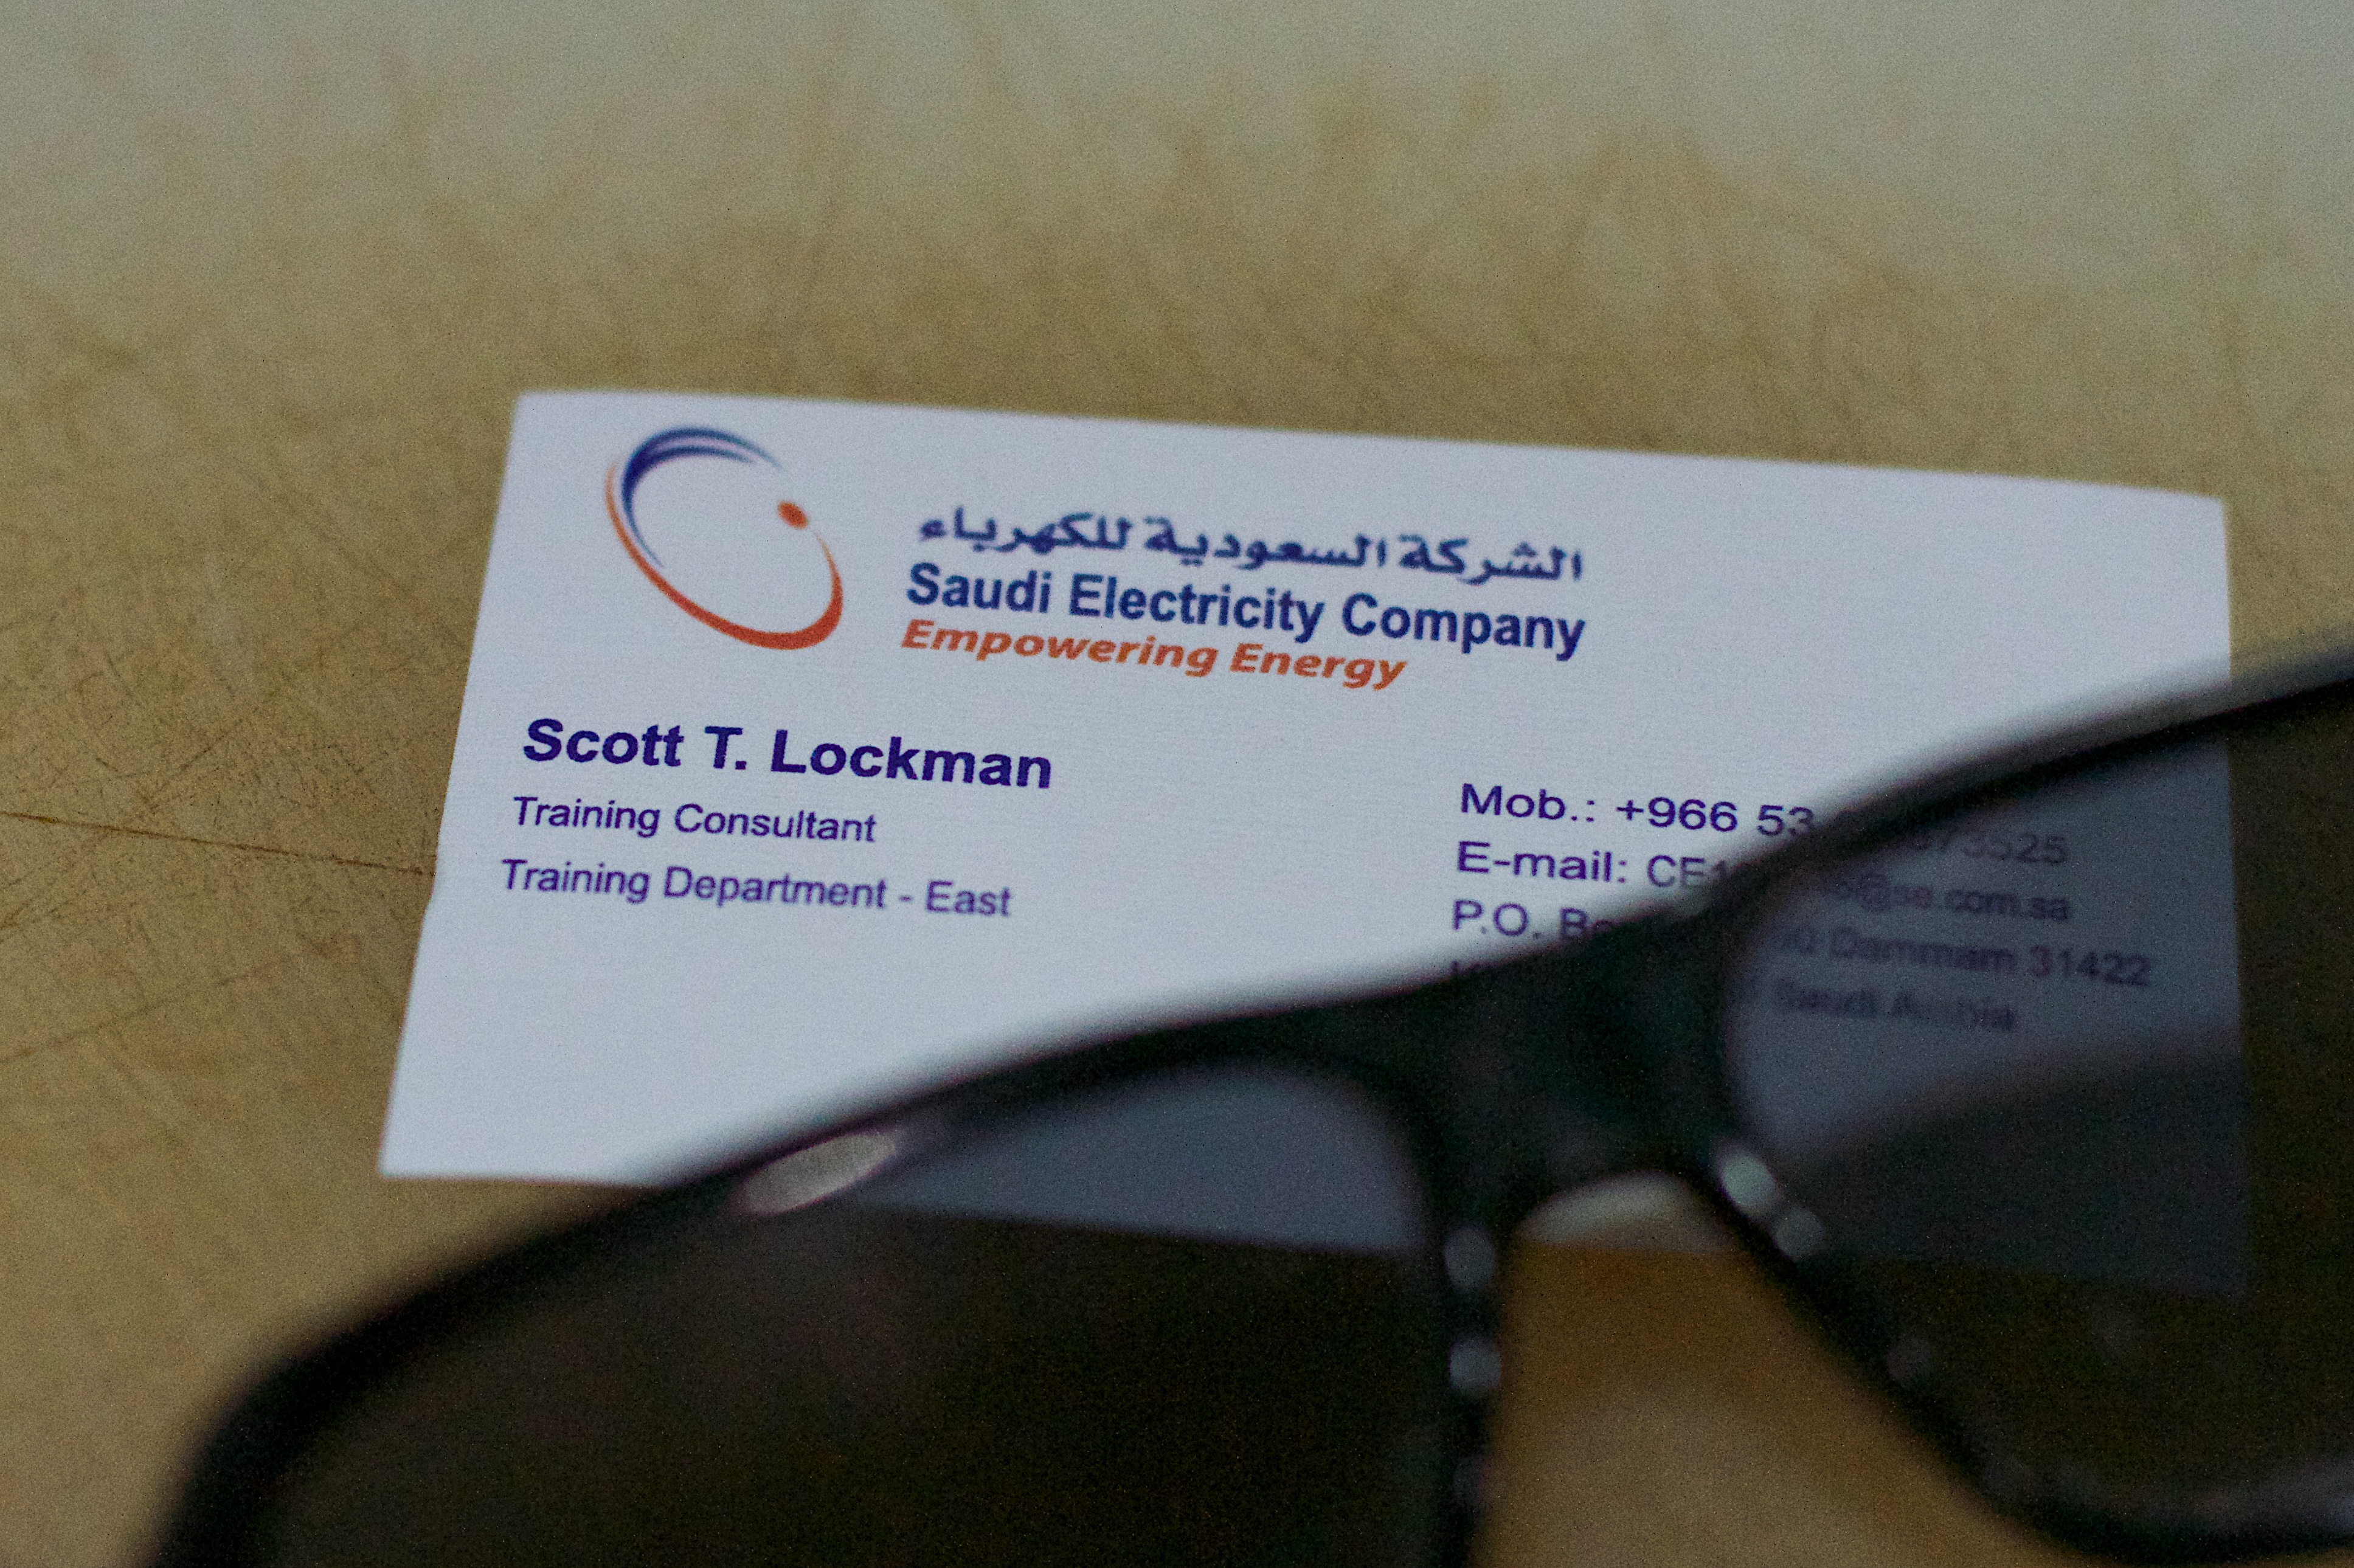
brand, cool image, sunglasses, glasses, eyewear, vision care